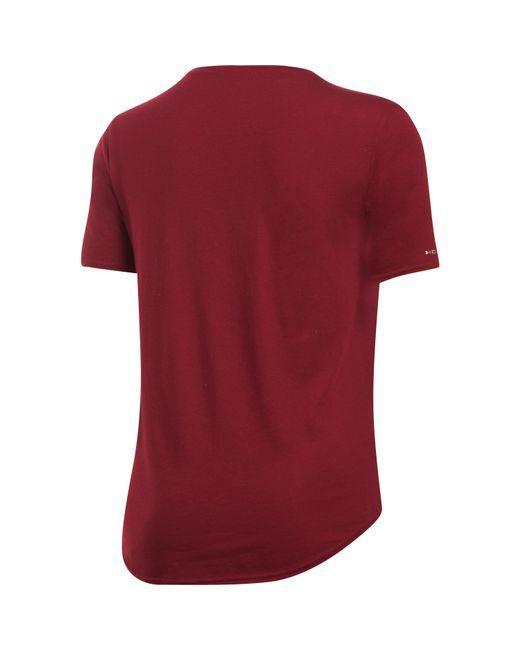
Einfarbiges rotes Baumwoll-Damen-Poloshirt